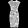
Label: Dress